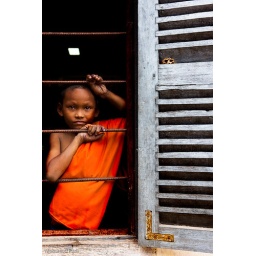
Little boy dressed in a monk robe - waiting by the window of the dining hall in the village.